Scottie Reynolds

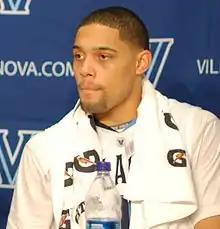
Reynolds with Villanova in December 2009

Scottie Reynolds (born October 10, 1987) is an American professional basketball player. Prior to his professional career he played college basketball for Villanova. Reynolds also competed with the United States national team in the 2007 Pan American Games.